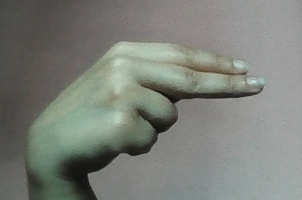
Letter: ain